Archaeornithomimus

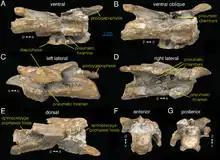
Cervical vertebra (specimen AMNH FARB 21786) in multiple views

In 1923, during the American Museum of Natural History expedition by Roy Chapman Andrews to Inner Mongolia, Peter Kaisen discovered numerous theropod remains in three quarries. They consist of the largely disarticulated remains of several individuals and material of the skull and the lower jaws is lacking. These were named and shortly described by Charles Whitney Gilmore in 1933 as a new species of "Ornithomimus": "Ornithomimus asiaticus". The specific name refers to the Asian provenance. The species was placed in the new genus "Archaeornithomimus" by Dale Russell in 1972, making "Archaeornithomimus asiaticus" the type species of the genus. The generic name combines that of "Ornithomimus" with a Greek ἀρχαῖος ("archaios"), "ancient", because Russell believed that the layers in which "Archaeornithomimus" was found dated to the Cenomanian-Turonian ages, about 95 million years ago, making it one of the oldest ornithomimids known at the time. Gilmore had not assigned a holotype specimen; in 1990, David Smith and Peter Galton in the first comprehensive description of the fossils, choose specimen AMNH 6565, a foot, as the lectotype. The fossils were found in the Iren Dabasu Formation, which has been dated to the Cenomanian age, around 95.8 ± 6.2 million years ago.